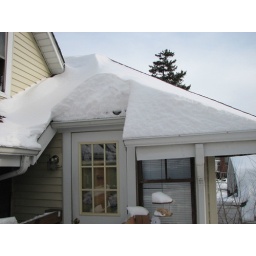
snow difts up on our roof above the door